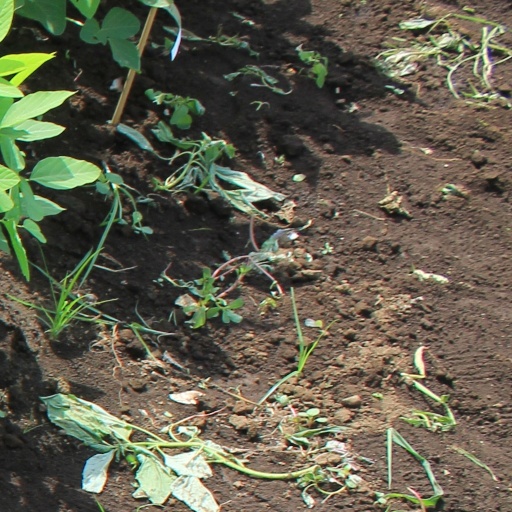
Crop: soybean